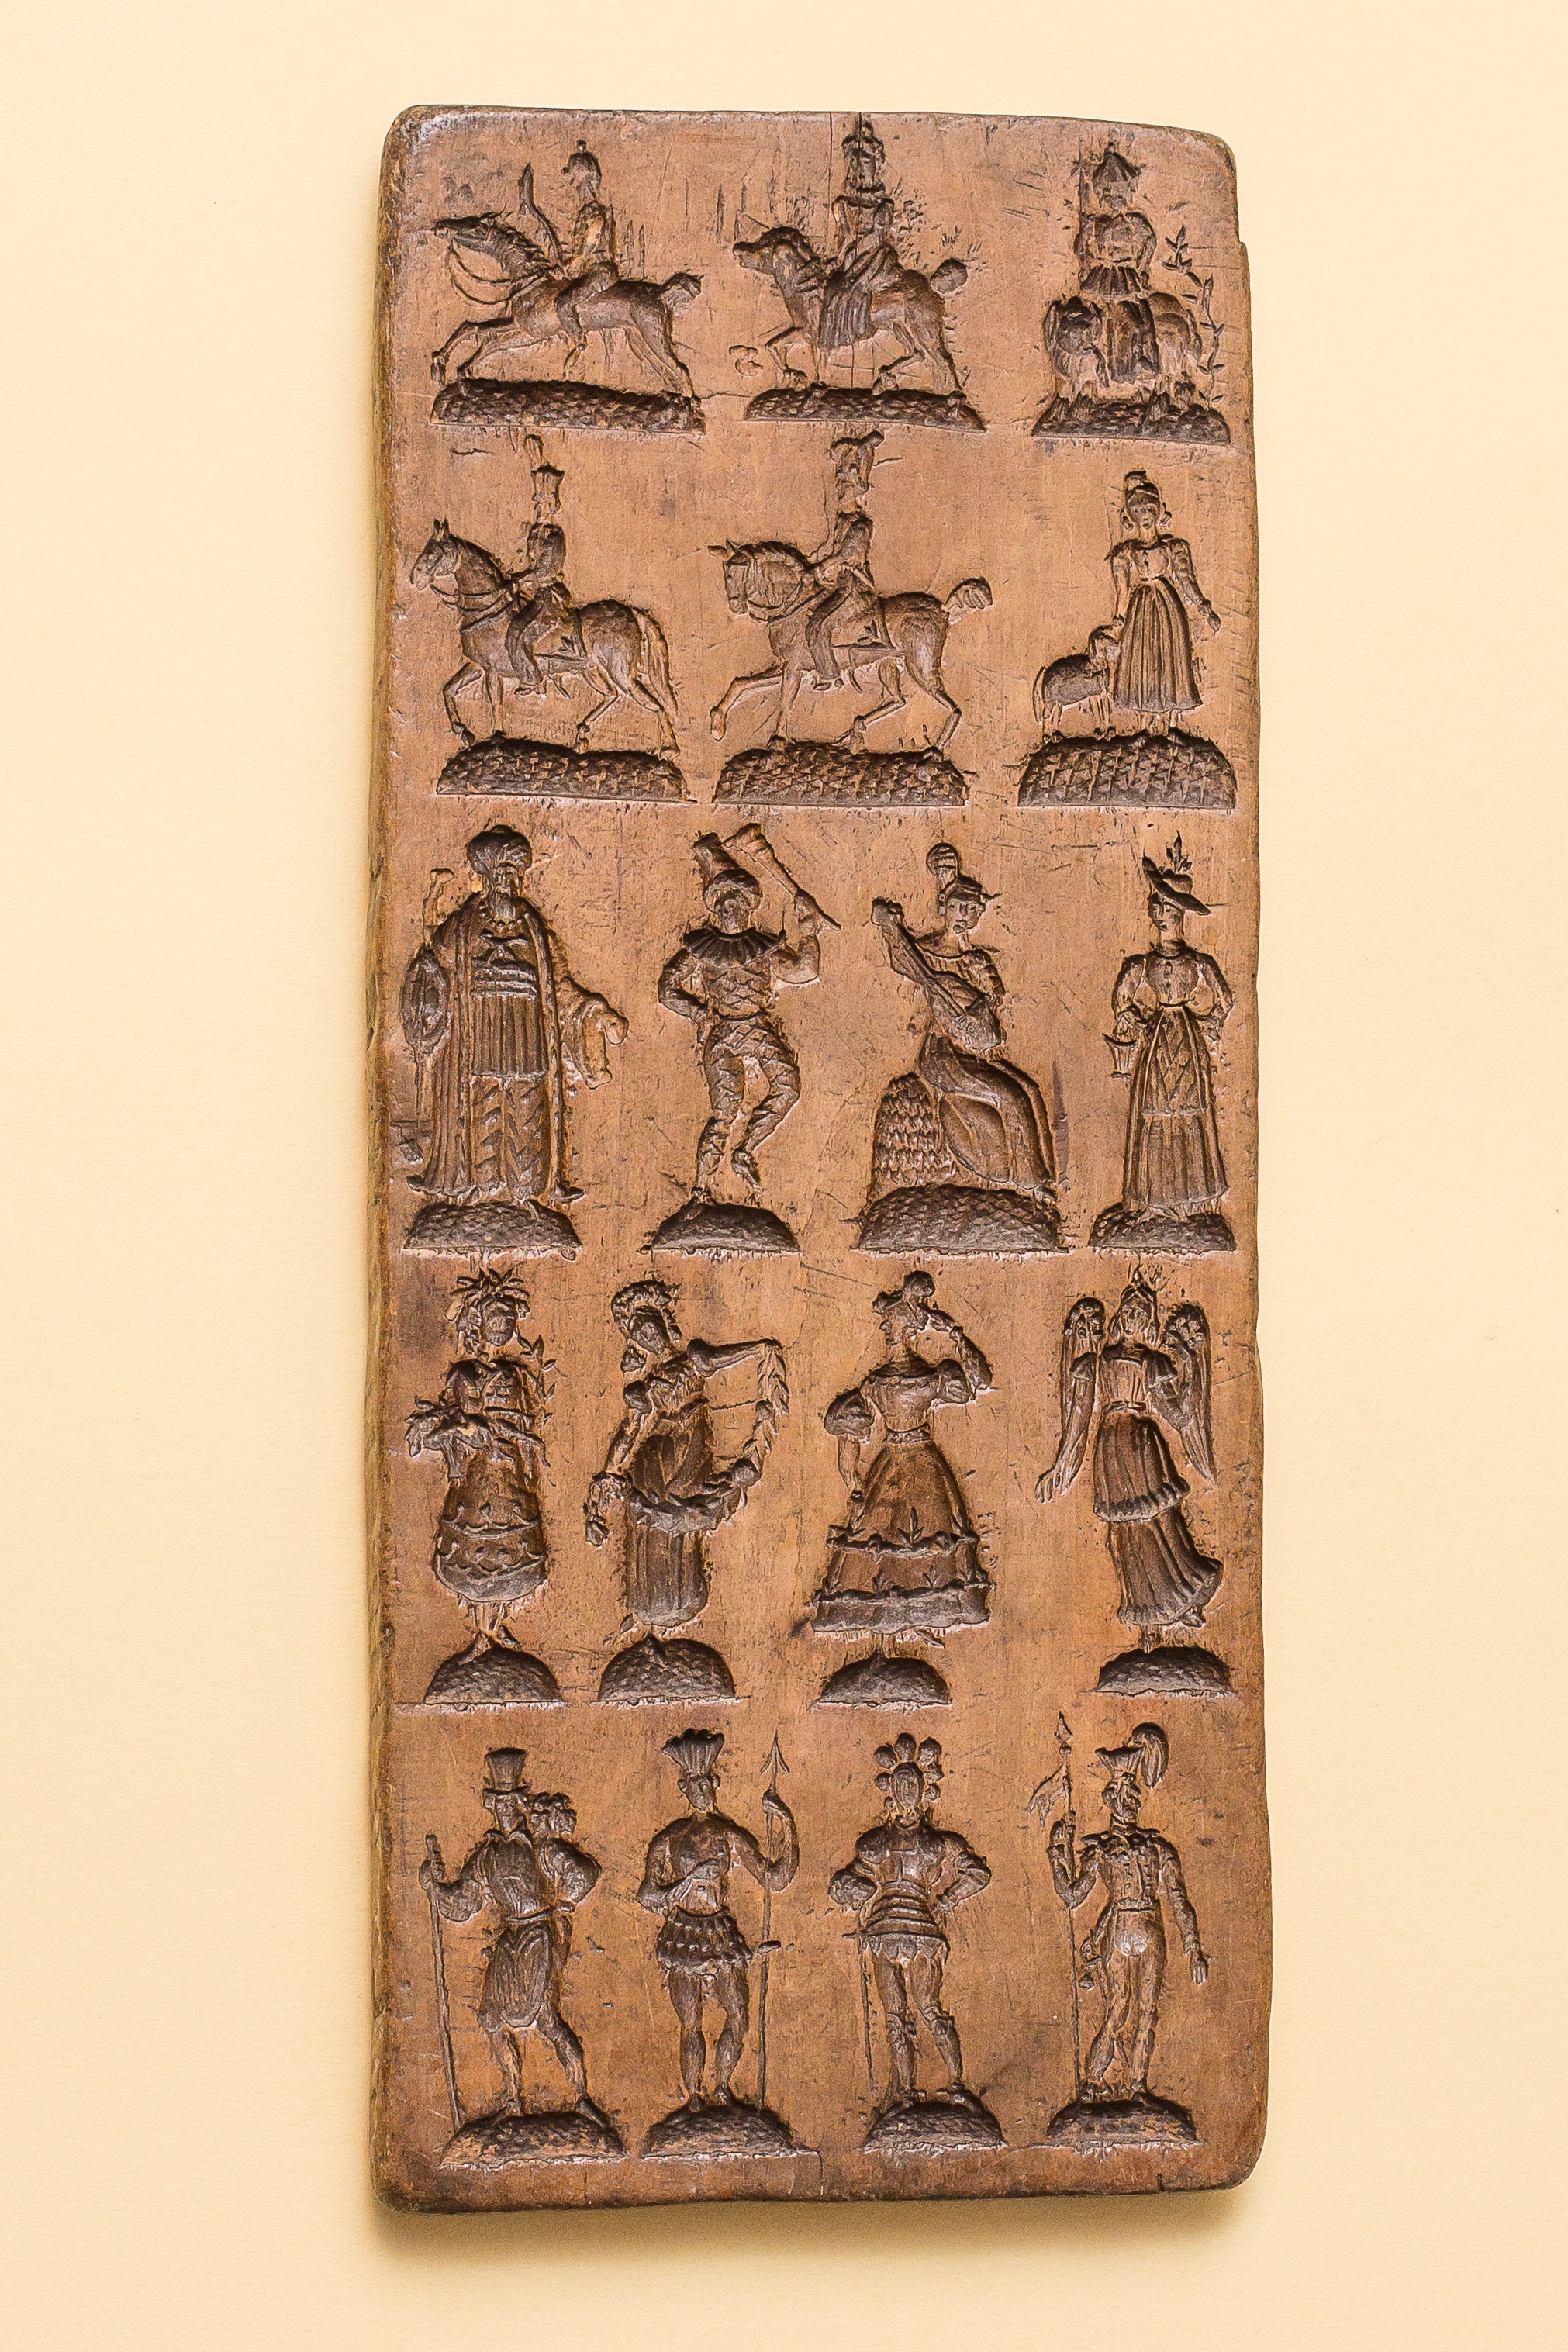
wood, pattern, model, carve, christmas cookies, art, carving, baroque, folk, wood carving, springerle, baking dish, wood form